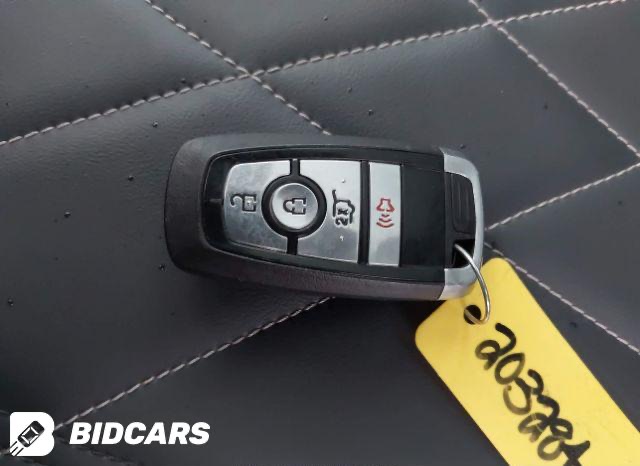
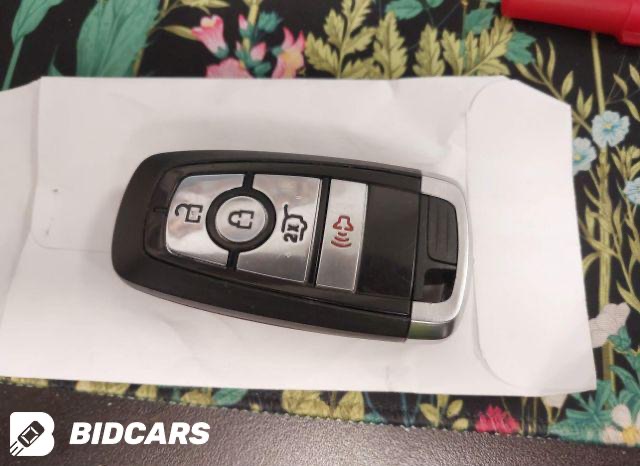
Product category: misc
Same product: yes